War of the Worlds: Goliath

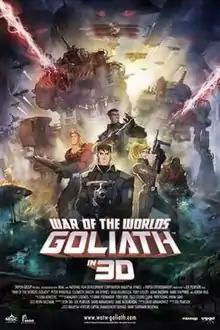

War of the Worlds: Goliath is a 2012 Malaysian animated science fiction war film directed by Joe Pearson that was released in 15 November 2012 in Malaysia. The film is voiced by actors Peter Wingfield, Adrian Paul, Tony Eusoff, Elizabeth Gracen, Jim Byrnes, Rob Middleton, Mark Sheppard, Matt Letscher, Adam Baldwin and other voice actors. The film is a loose sequel to H. G. Wells' 1898 novel "The War of the Worlds". Its title refers to the human tripod the main characters use in the film. The film was negatively received, with the "Los Angeles Times" calling it "violent, messily drawn and lifelessly dragging" and The New York Times calling it "remarkably uninvolving".